Pallara, Queensland

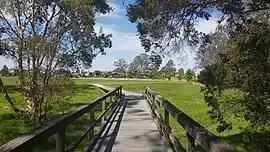
Pallara Park, 2022

Pallara is an outer southern suburb in the City of Brisbane, Queensland, Australia. In the , Pallara had a population of 3,861 people.